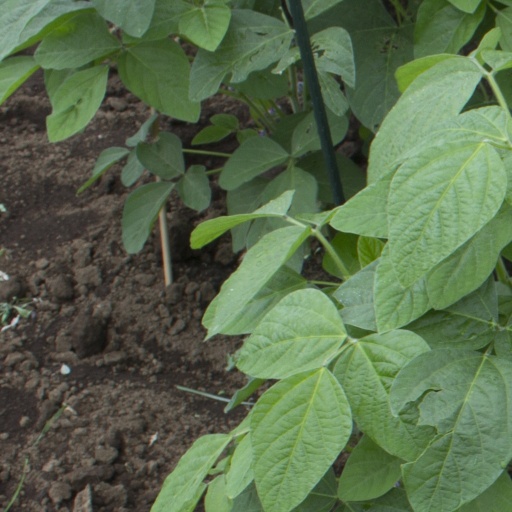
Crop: soybean